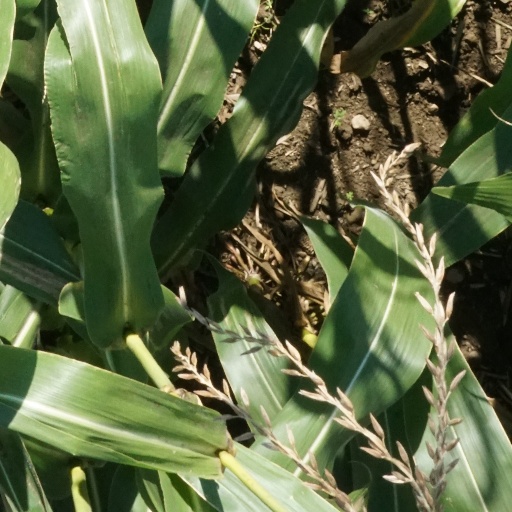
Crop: maize; corn